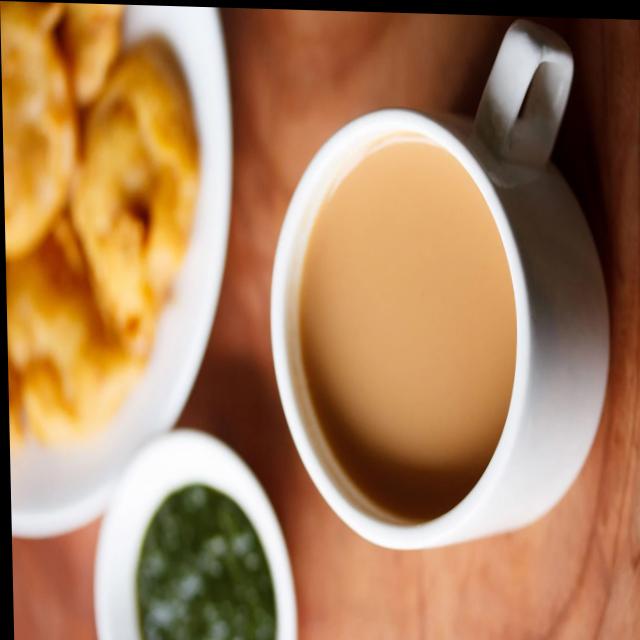
Dish: chai